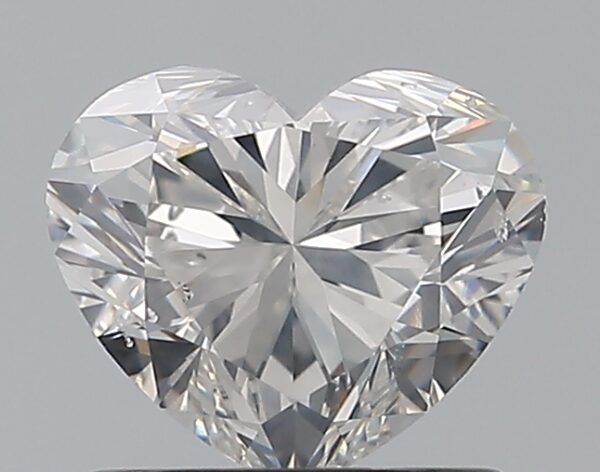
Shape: heart
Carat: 0.9
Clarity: SI1
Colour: F
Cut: EX
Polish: EX
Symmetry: VG
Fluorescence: N
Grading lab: GIA
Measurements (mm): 5.62 x 6.63 x 4.01